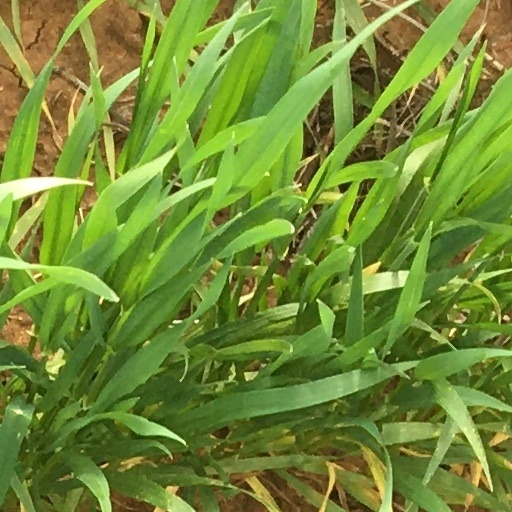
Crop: wheat